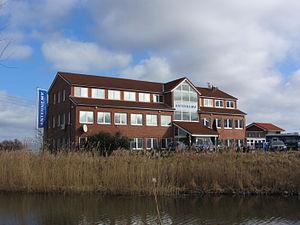
Antenne MV est une radio privée allemande régionale diffusant dans l'état de Mecklembourg-Poméranie-Occidentale.